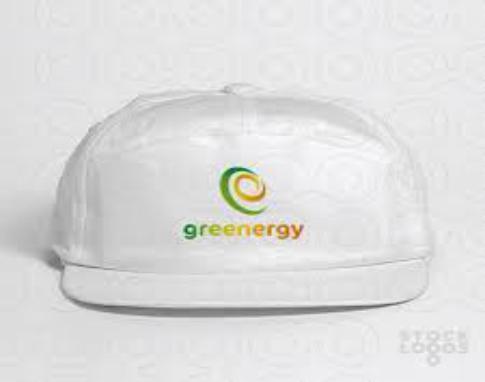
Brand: Greenergy
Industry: Others